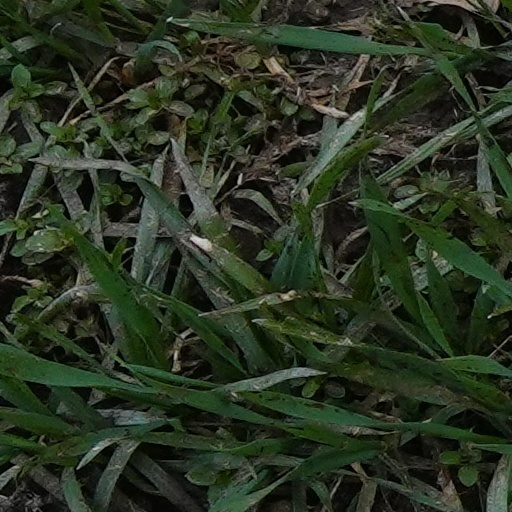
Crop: wheat